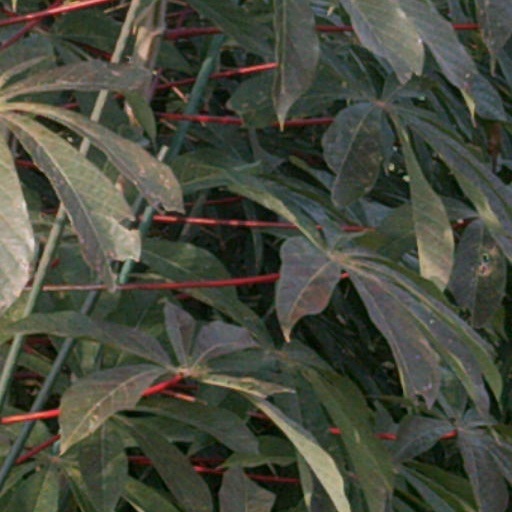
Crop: cassava